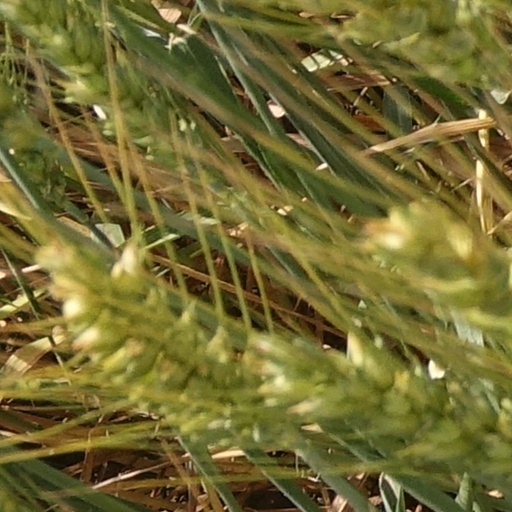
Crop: wheat